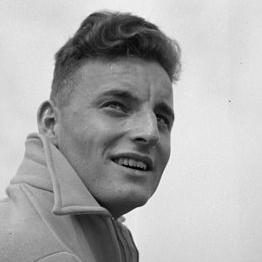
Age: 21